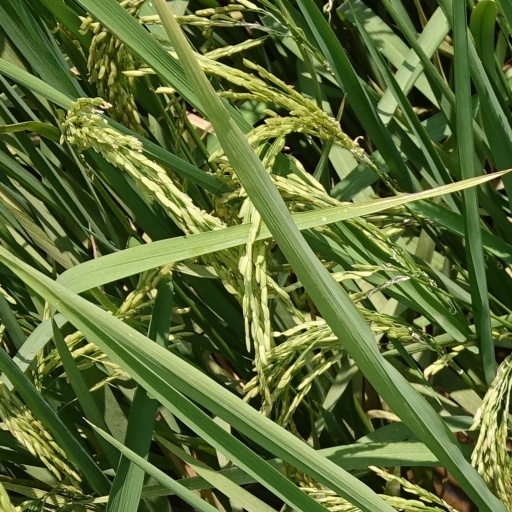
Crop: rice